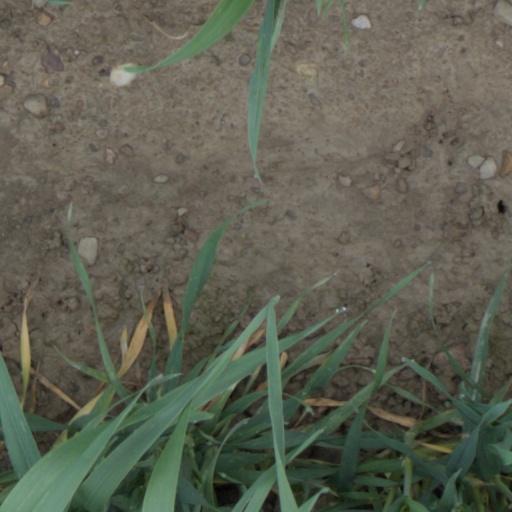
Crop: wheat